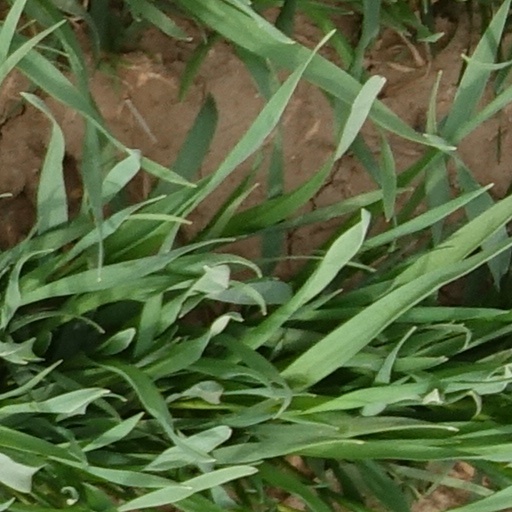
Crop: wheat